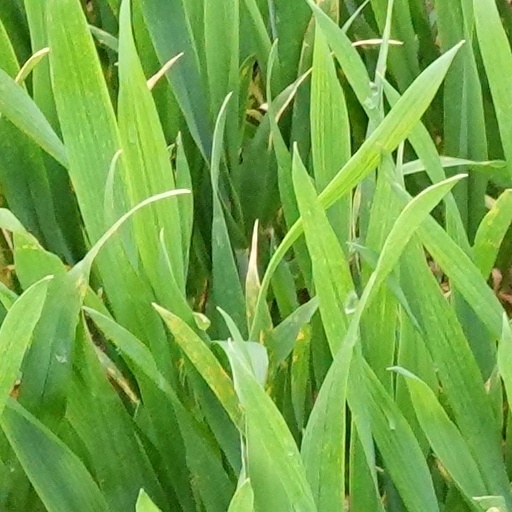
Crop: wheat